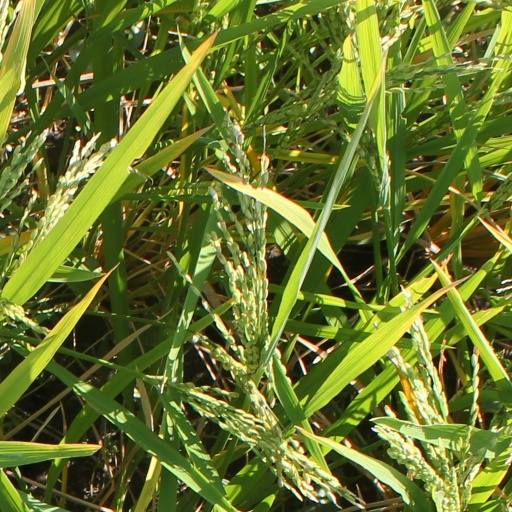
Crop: rice